History of Yorkshire County Cricket Club (1883–1918)

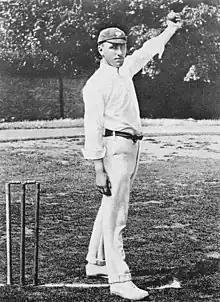
A cricketer about to bowl

Yorkshire remained a strong championship contender through the 1903 to 1914 seasons and won a further three titles in this period, also finishing as runners-up three times. They won their seventh title in 1905 after being third and second in 1903 and 1904 respectively.